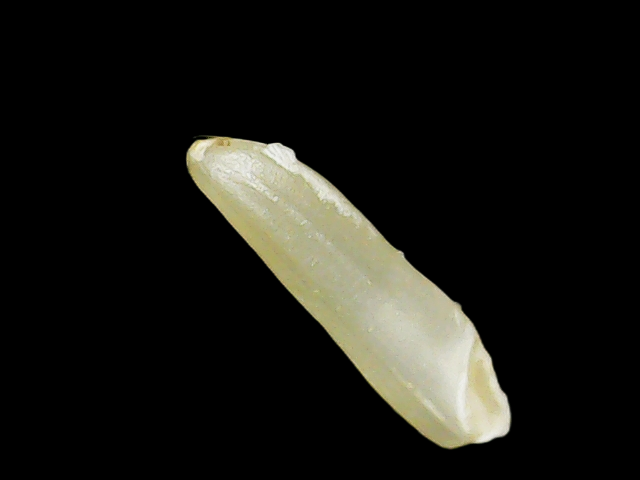
Rice variety: Binadhan25